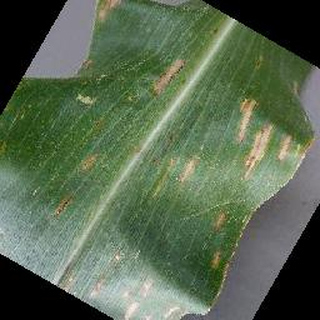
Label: corn_cercospora_leaf_spot